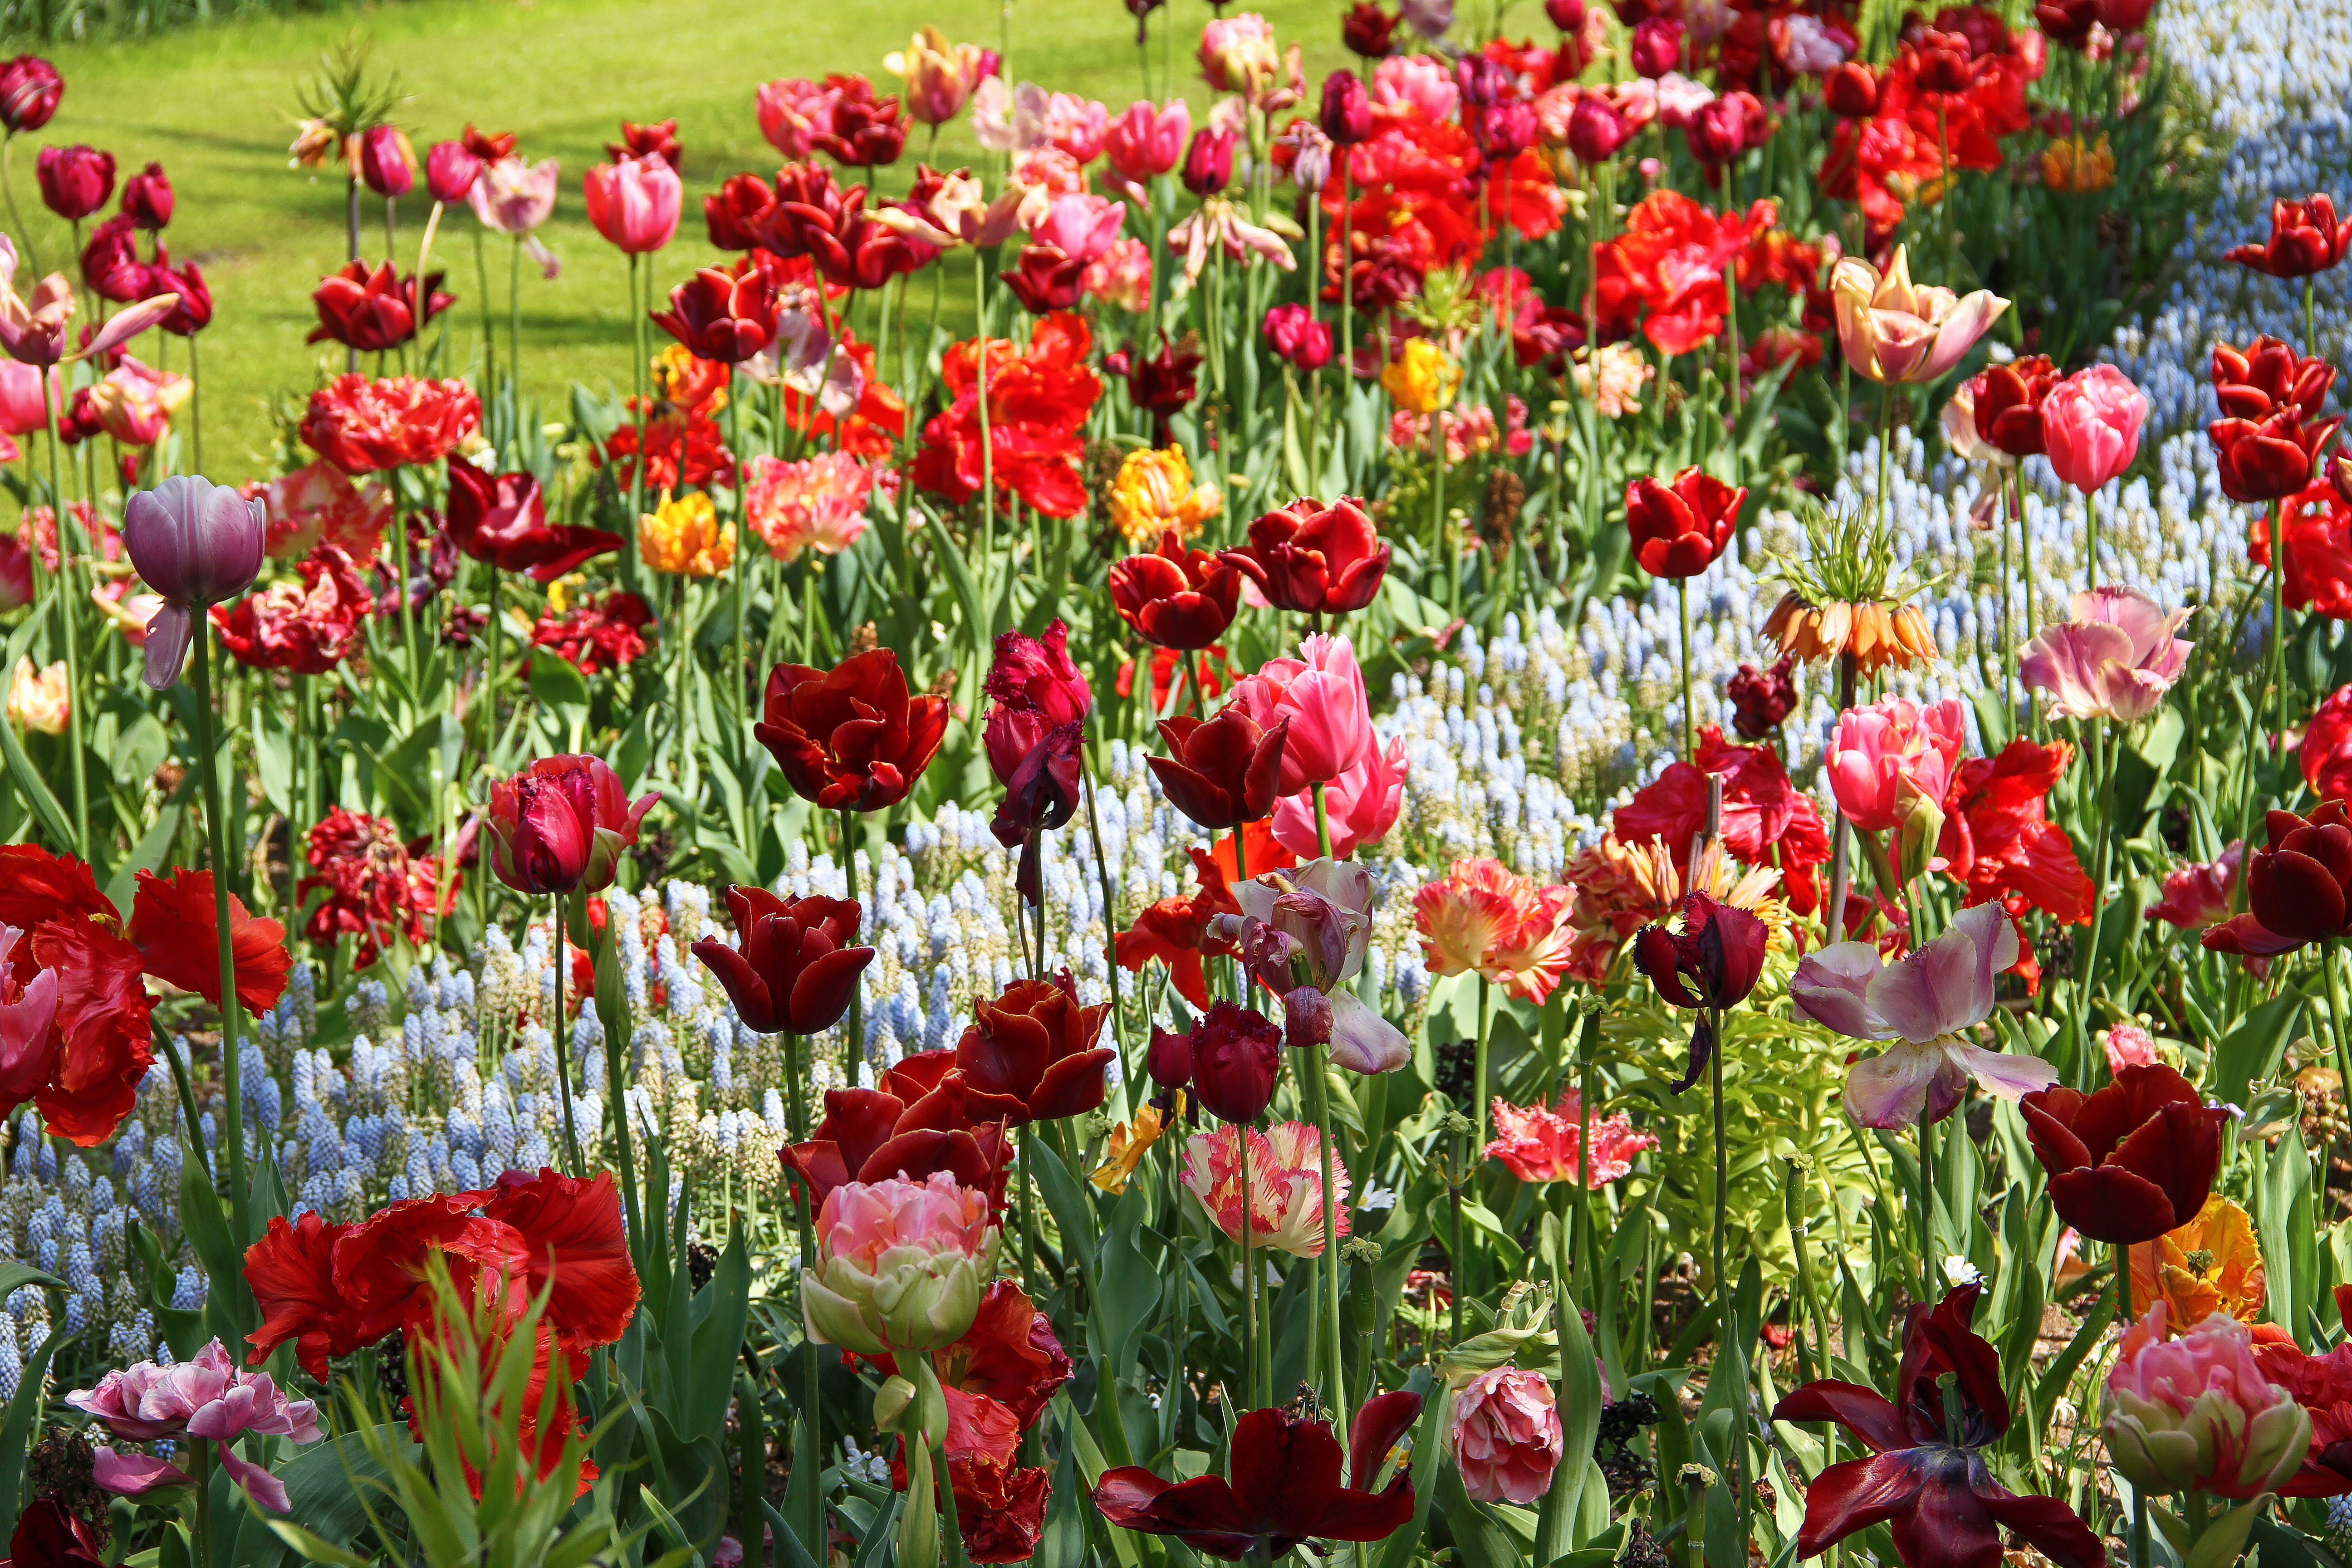
blossom, plant, flower, bloom, floral, tulip, colorful, tulips, flowering plant, lily family, annual plant, land plant